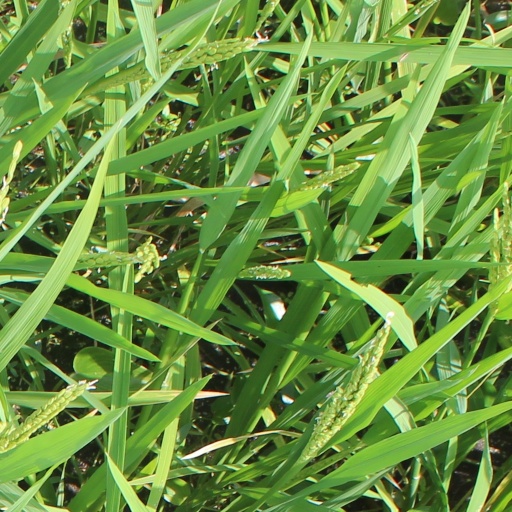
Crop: rice